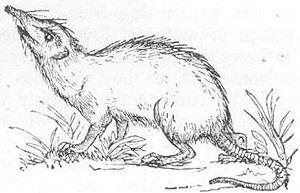
Les gymnures forment une sous-famille de « hérissons d'Asie », dépourvus de piquants, de la famille des Erinaceidae.